Persian column

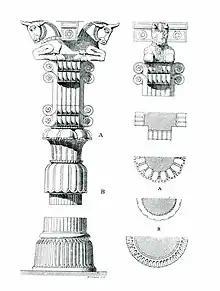
Plan, front view and side view of a typical Persepolis column

The forms of the columns and capitals vary somewhat between different buildings. Generally the capitals are carved with two heavily decorated back-to-back animals projecting out from the column. These function as brackets to support the architrave or roof timbers, while the flat backs of the animals support timbers running at right angles (see the reconstruction in the Louvre below). As they project the animals may be called protomes. The bull is the most common animal, but there are also lions, bulls with the head of a man in the style of the Assyrian lamassu, and griffins with the heads of eagles and the bodies of lions.